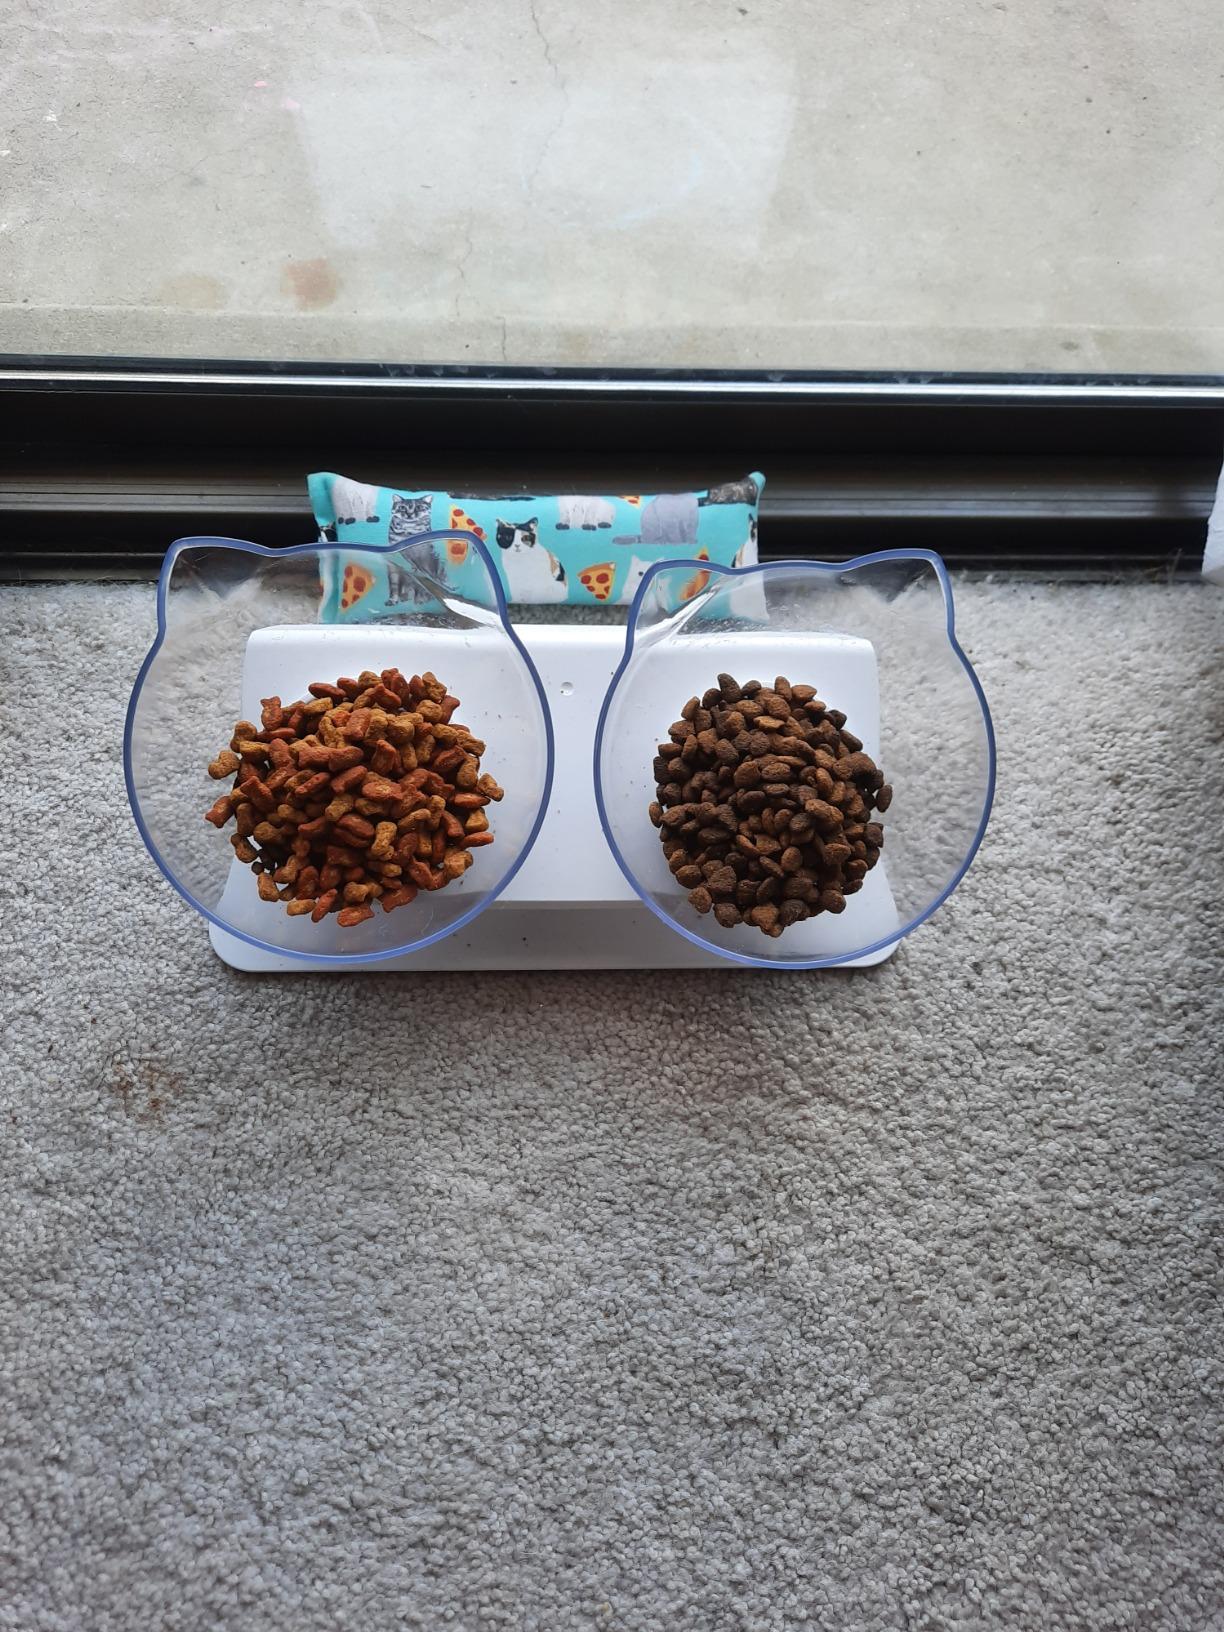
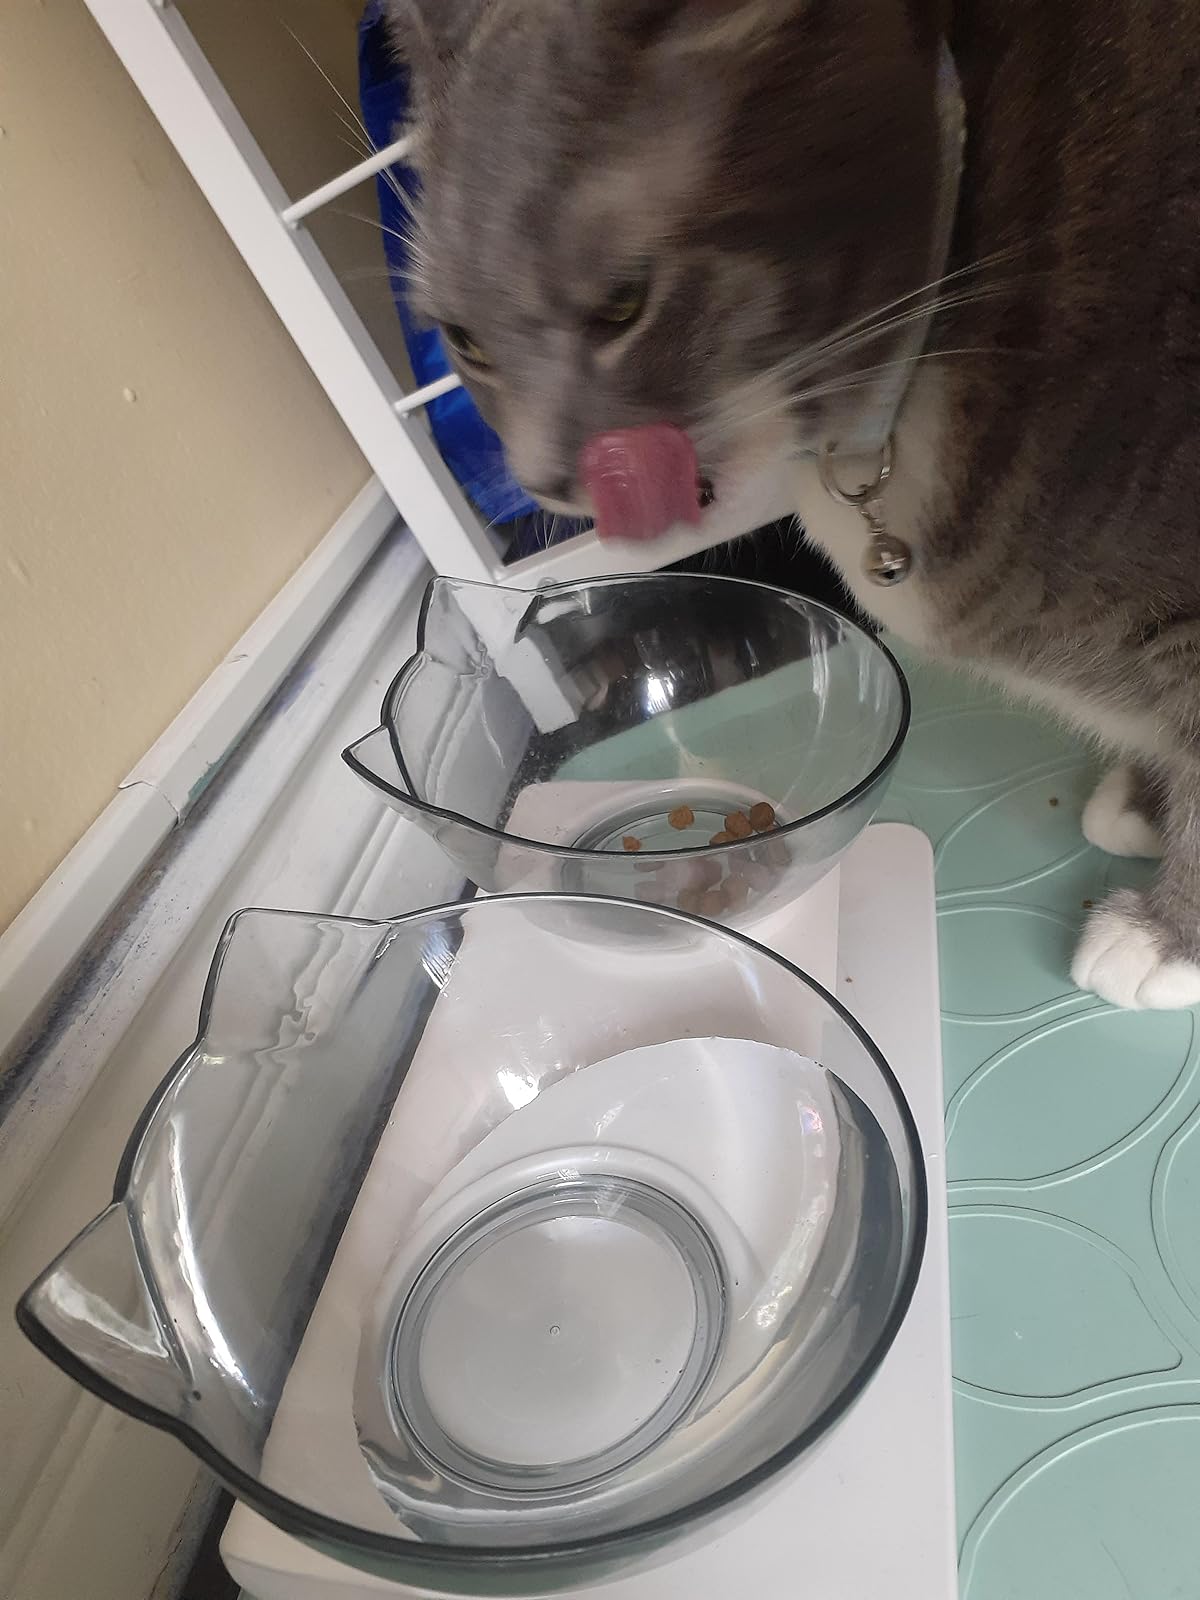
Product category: items_bowl
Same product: yes